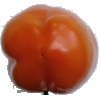
Label: Pepper Orange 1